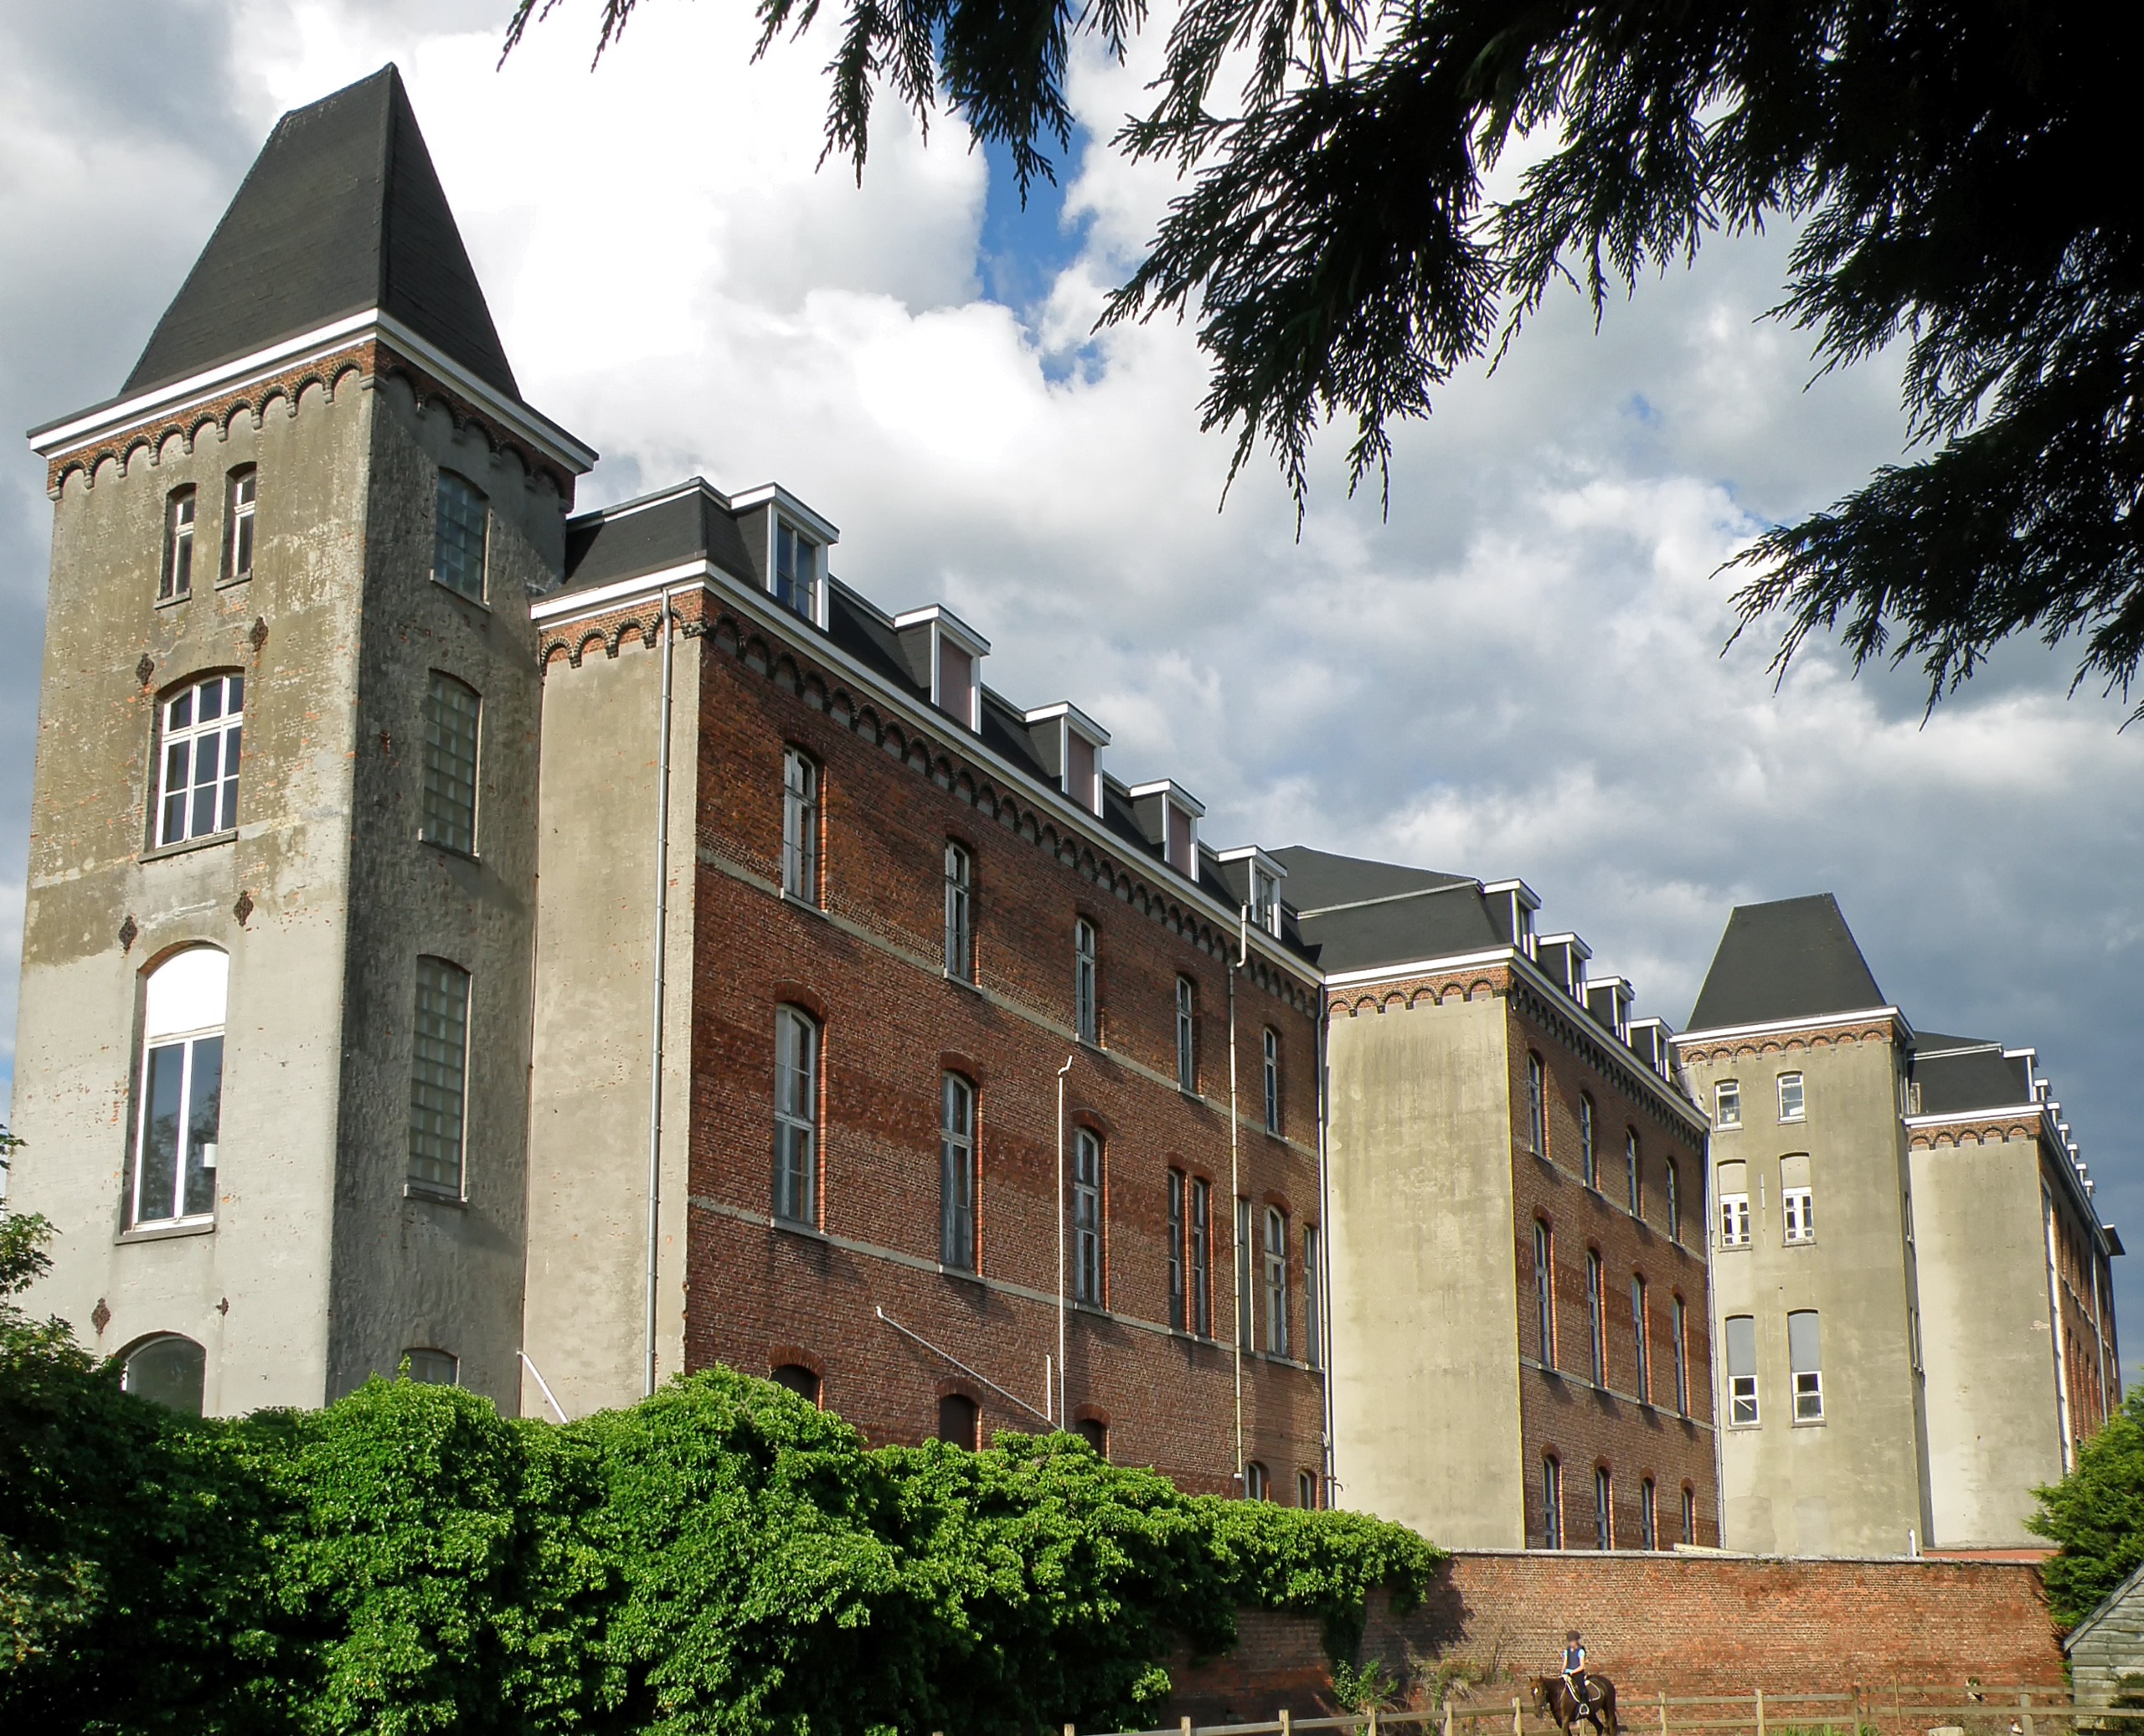
architecture, sky, house, town, building, chateau, palace, city, downtown, landmark, facade, belgium, outside, clouds, synagogue, history, estate, antwerp, cities, neighbourhood, urban area, ancient history, human settlement